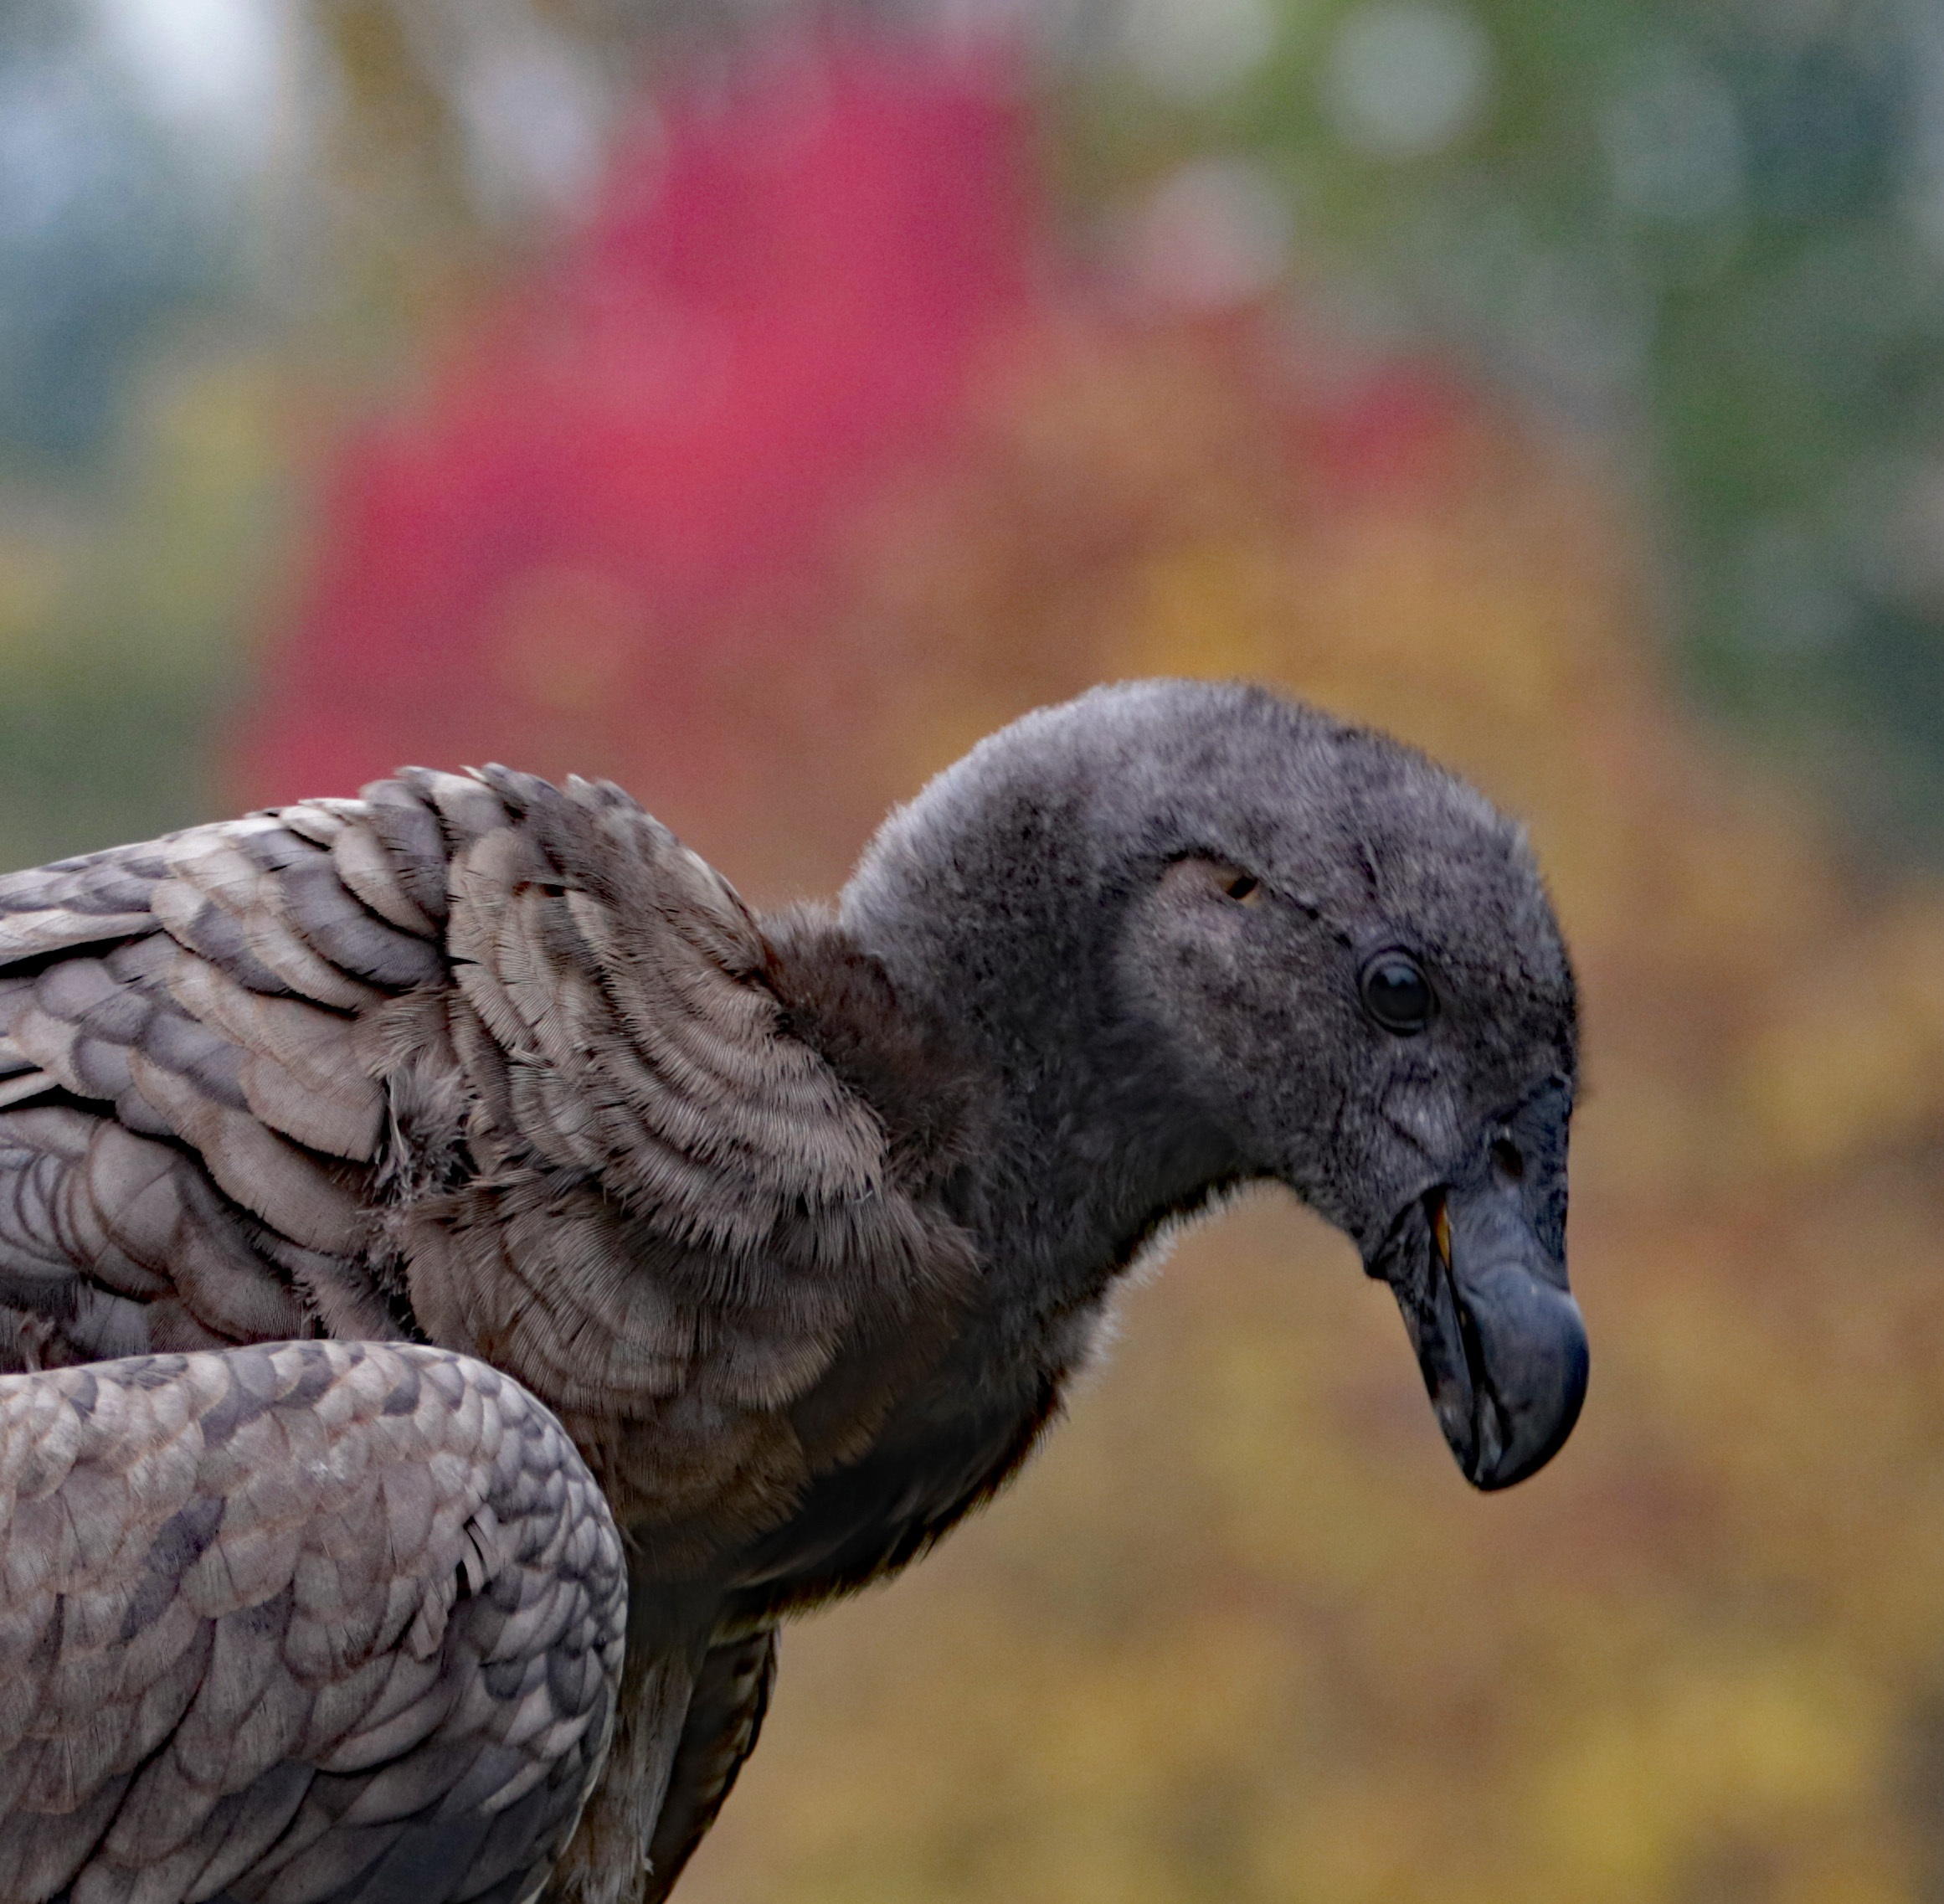
nature, outdoor, bird, wing, animal, wildlife, portrait, beak, predator, fauna, raptor, majestic, close up, vertebrate, carnivore, vulture, water bird, condor, scavenger, baby condor, carrion